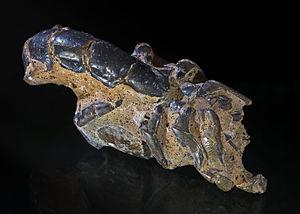
Thalassina est un genre de crustacés décapodes, le seul de la famille des Thalassinidae.